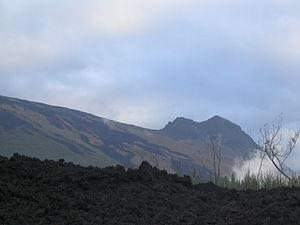
L'Enclos Fouqué est la plus récente des caldeiras formée par le Piton de la Fournaise, le volcan actif de l'île de la Réunion.
Les Grandes Pentes sont un rempart montagneux de l'île de La Réunion, un département d'outre-mer français dans l'océan Indien. Situées dans la partie orientale du massif du Piton de la Fournaise, elles se caractérisent, comme leur nom l'indique, par de fortes pentes s'inclinant vers l'est à environ 1 000 mètres d'altitude entre le rempart de Bois Blanc au nord et celui du Tremblet au sud. Ce faisant, elles placent le pied du cône principal du volcan actif appelé Piton de la Fournaise en surplomb d'une région côtière couverte par la forêt et nommée Grand Brûlé. Elles constituent donc en un sens un étage intermédiaire pour la végétation au sein de la caldeira formée par ce volcan rouge, l'Enclos Fouqué.
Le piton de Crac est un sommet montagneux de l'île de La Réunion, département d'outre-mer français dans l'océan Indien. Situé sur le territoire communal de Sainte-Rose, il culmine à 1 386 mètres d'altitude dans le nord-est de l'Enclos Fouqué, la dernière caldeira formée par le piton de la Fournaise, au cœur du massif du Piton de la Fournaise. L'explorateur Jean-Baptiste Bory de Saint-Vincent passa à son pied lorsqu'il entreprit et réussit la première ascension du cône principal du volcan depuis le Grand Brûlé, et il fit l'hypothèse que le piton de Crac s'était formé par effondrement d'un rempart le liant autrefois au piton de Jouvancourt.